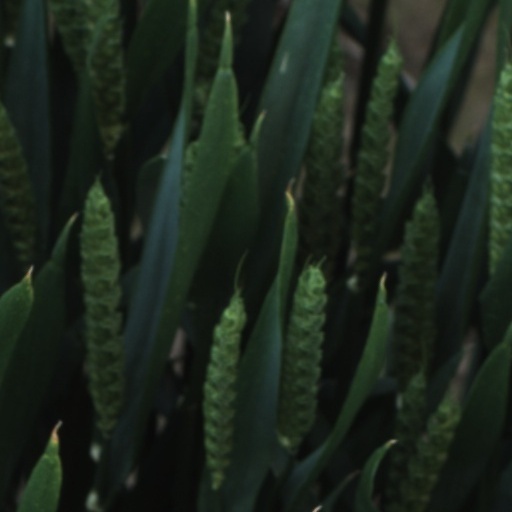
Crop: wheat